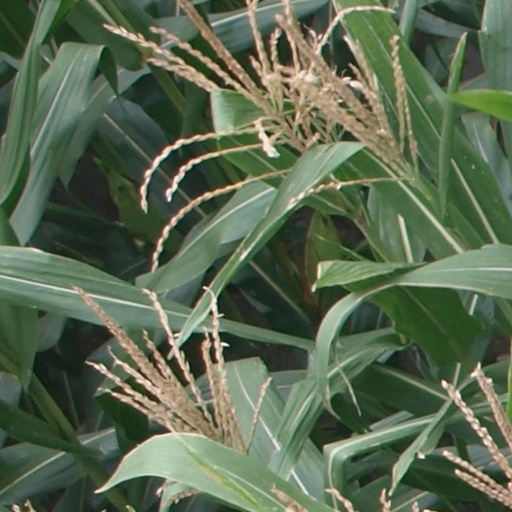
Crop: maize; corn